SongwritingWith:Soldiers

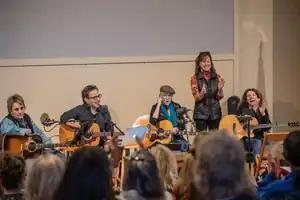

Since its founding in 2012, SW:S has held more than 50 retreats and workshops at locations across the U.S., including Arizona, Arkansas, California, Colorado, Florida, Georgia, Maine, Montana, New York, South Carolina, Texas, Virginia, and Washington - serving more than 700 attendees, expanding to 2-3 family members and subsequently to 3-5 peers, impacting thousands of community members.